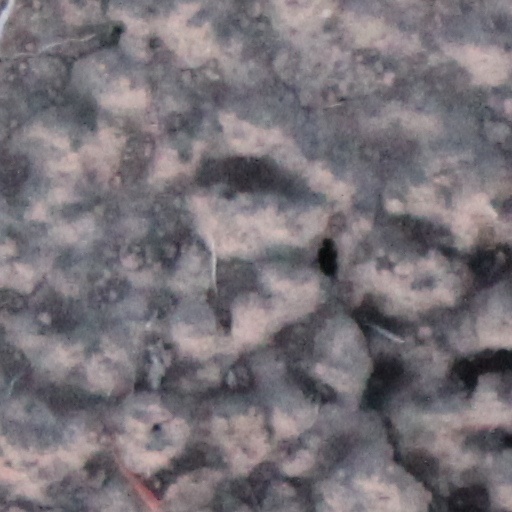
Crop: wheat